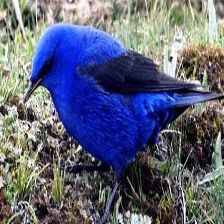
Species: GRANDALA
Scientific name: GRANDALA COELICOLOR